Allan McNish

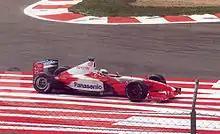
McNish's Toyota engine fails at the 2002 French Grand Prix.

McNish finally found an opening into Formula One in 2001, when the newly formed Toyota F1 team required a development driver. Given his link with Toyota through sportscars he was an obvious choice for this role, and after impressing in testing he was hired to race for the 2002 season. He did not score any points during the season's 17 races, and he and teammate Mika Salo were replaced with a new line-up of Olivier Panis and Cristiano da Matta for 2003. Salo had scored points for the team on their debut in Melbourne and McNish had very nearly done the same in the Malaysian Grand Prix, only for a pit lane mistake by the team to cost him the result. Both drivers were told of their replacement before Da Matta was announced, and ITV's Martin Brundle commented that "replacing Salo and McNish with Panis and A.N. Other" was not, in his view, a step forward.